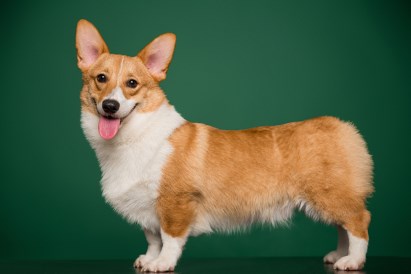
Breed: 2909-n000116-Cardigan